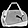
Label: Bag